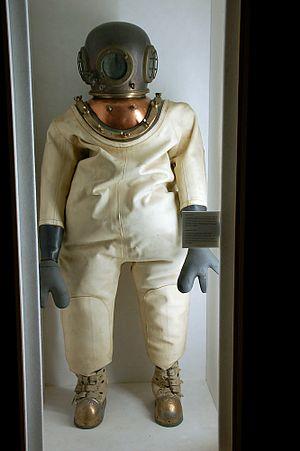
Museu Maritim, Barcelone, Espagne
Un scaphandrier est un plongeur sous-marin effectuant des explorations, des inspections ou des travaux subaquatiques. Les scaphandriers peuvent travailler dans différents domaines, tels que le génie civil, le génie militaire, le forage ou la production gazière ou pétrolière.